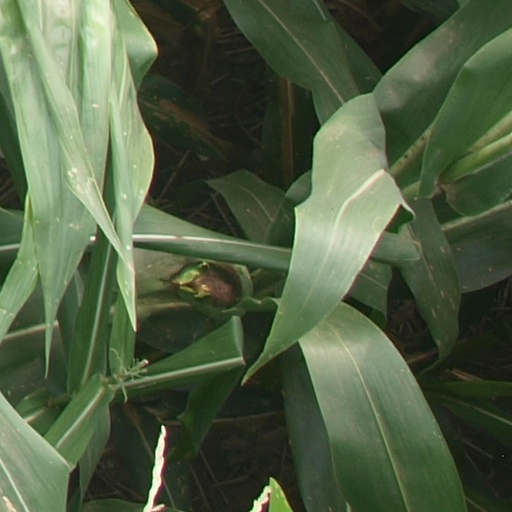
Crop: maize; corn